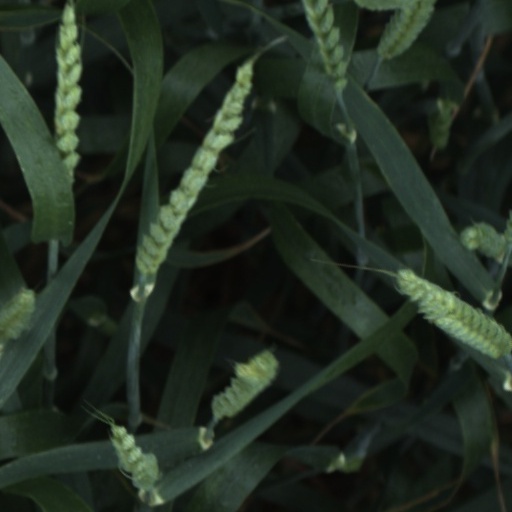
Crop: wheat